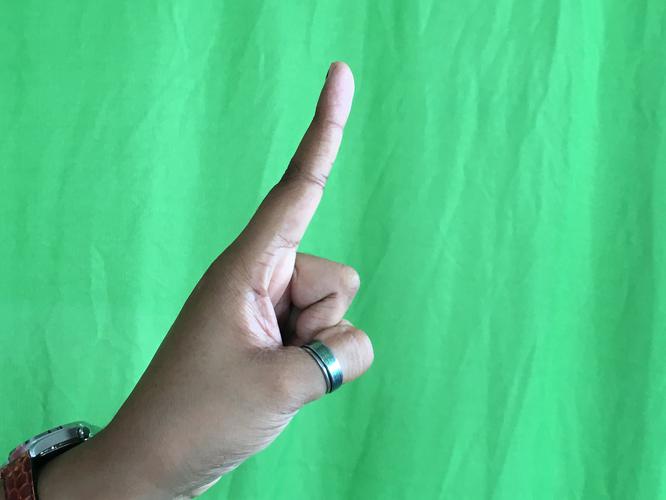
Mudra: Suchi
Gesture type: single_hand